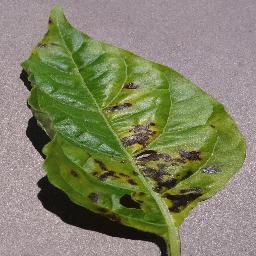
Label: Pepper,_bell___Bacterial_spot